159th Battalion (1st Algonquins), CEF

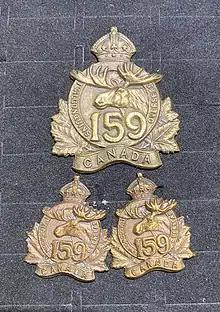
159 Algonquin NCM

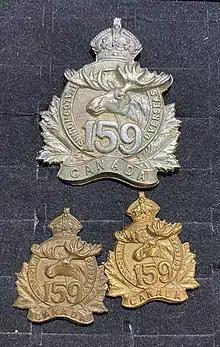
159 Algonquin NCO

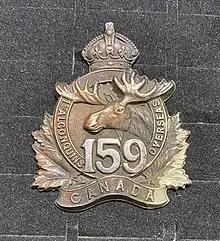
159 Algonquin Officer

The 159th (1st Algonquins) Battalion, CEF was a unit in the Canadian Expeditionary Force during the First World War. Based in Haileybury, Ontario, the unit began recruiting in late 1915 in the districts of Nipissing and Sudbury. After sailing to England in November 1916, the battalion was absorbed into the 8th Reserve Battalion on January 20, 1917. The 159th (1st Algonquins) Battalion, CEF had one Officer Commanding: Lieut-Col. Ernest Frederick Armstrong.